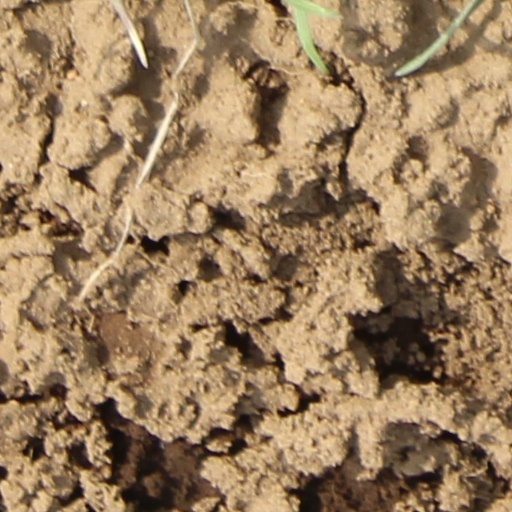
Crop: wheat